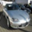
Label: automobile